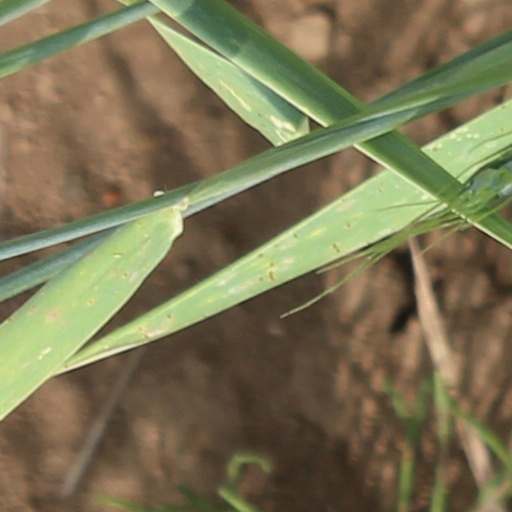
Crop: wheat